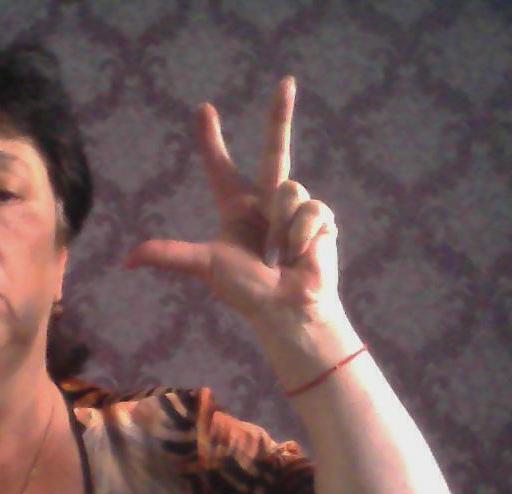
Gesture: three2